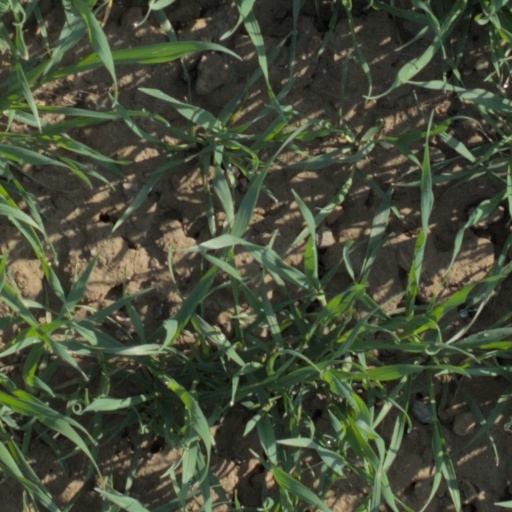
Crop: wheat